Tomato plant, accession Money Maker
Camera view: tilt-top (135 deg); turntable rotation: 210 degrees
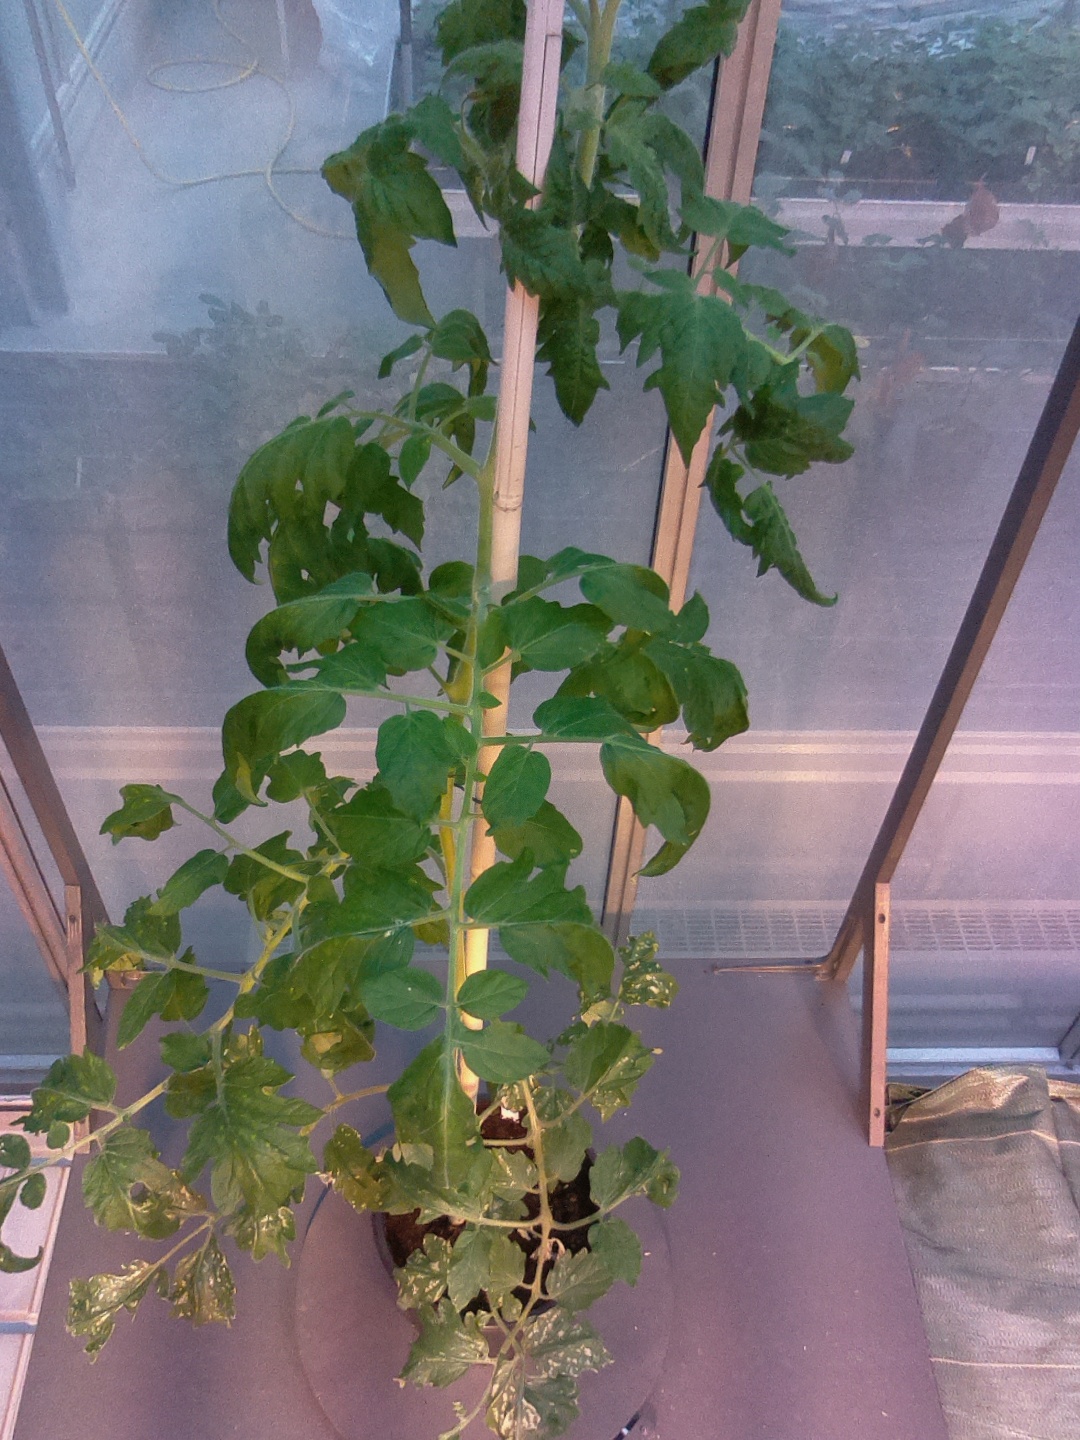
BBCH growth stage 67: Full flowering, 70%-80% of flowers open, more petals falling